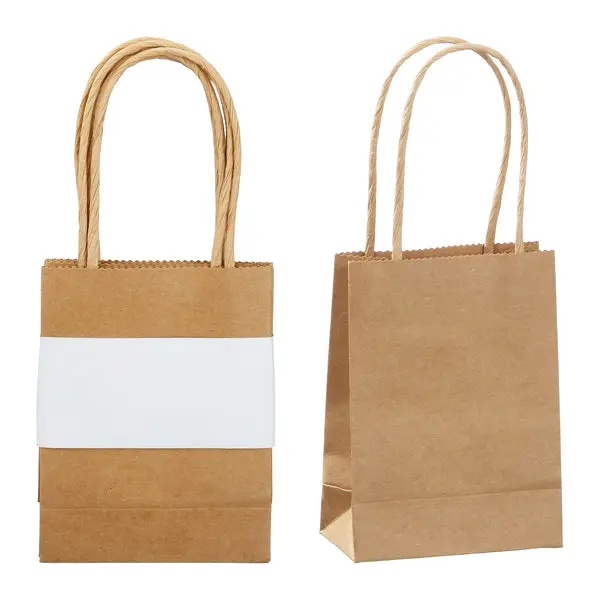
Kleine Kraftpapiertüten - Umweltfreundliches 3er Set, 10x13x5 cm
Brand: TK Gruppe® Grosshandel
Kleine Kraftpapiertüten - Umweltfreundliches 3er Set, 10x13x5 cm Entdecken Sie die praktischen und umweltfreundlichen kleinen Kraftpapiertüten im 3er Set! Jedes Exemplar hat die idealen Maße von ca. 10x13x5 cm , was sie perfekt für die Aufbewahrung kleiner Gegenstände macht. Vielseitige Verwendung Perfekt für Geschenkverpackungen Ideal für kreative Bastelprojekte Praktisch für kleine Einkäufe und Alltagsgegenstände Umweltfreundlichkeit Diese Tüten sind aus recycelbarem Kraftpapier hergestellt, was sie zu einer hervorragenden Wahl für umweltbewusste Verbraucher macht. Unterstützen Sie nachhaltige Praktiken und reduzieren Sie Ihren ökologischen Fußabdruck! Robustes Design Mit ihrem starken und stabilen Design sind diese Tüten nicht nur gut für die Umwelt, sondern auch für verlässliche Wiederverwendung und hohe Tragfähigkeit konzipiert. Vertrauen Sie auf die Qualität, die diese Kraftpapiertüten bieten. Das 3er Set kleiner Kraftpapiertüten ist die ideale Lösung für verschiedene Anlässe und bietet Ihnen die Flexibilität, die Sie benötigen. Machen Sie Ihre kleinen Einkäufe oder Geschenke besonders mit diesen stilvollen und effektiven Tüten!
Category: Business & Industrial > Retail > Paper & Plastic Shopping Bags